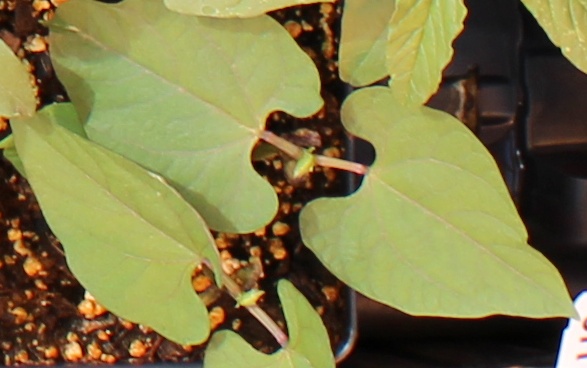
Label: Blackbean